Granville rail disaster

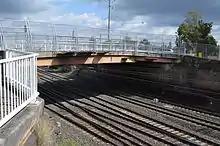
The replacement bridge

Of the total number of passengers travelling in the third and fourth carriages, half were killed instantly when the bridge fell on them, crushing them in their seats, some to the point where their head and shoulders were below the level of their knees.